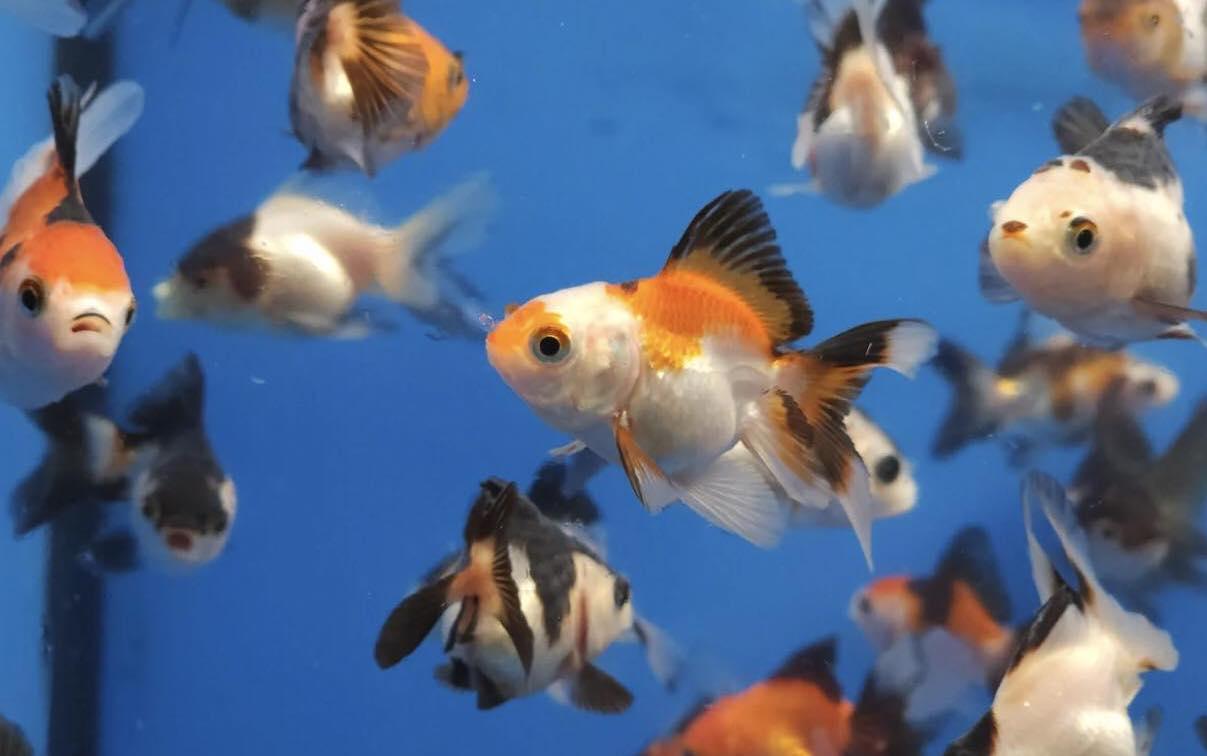
Sehemu ya ufugaji wa samaki iliyo na bwawa lenye maji na ndani kukiwa na samaki walio na rangi nyeupe, rangi ya karoti na matamvua yenye rangi nyeusi.